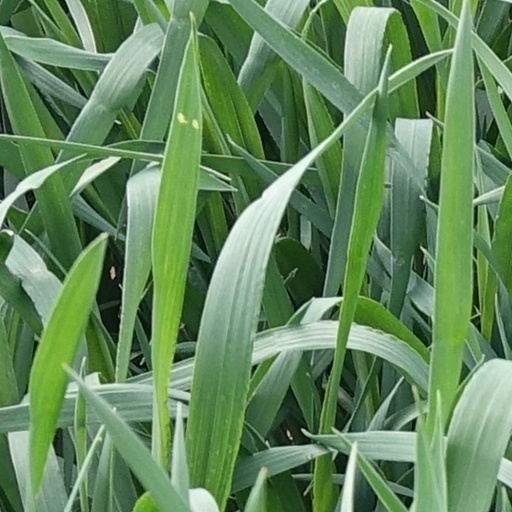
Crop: wheat